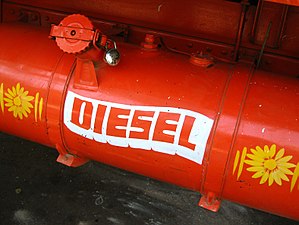
Dieselolie
En dieselolietank på en lastbil
Dieselolie er brændstof for en dieselmotor. Det udgøres af kulbrinter med kogepunkter 150°-370° C. Det udvindes normalt af råolie ved destillering, men da verden har et større behov for benzin, krakkes en del dieselolie til kortkædede kulbrinter.